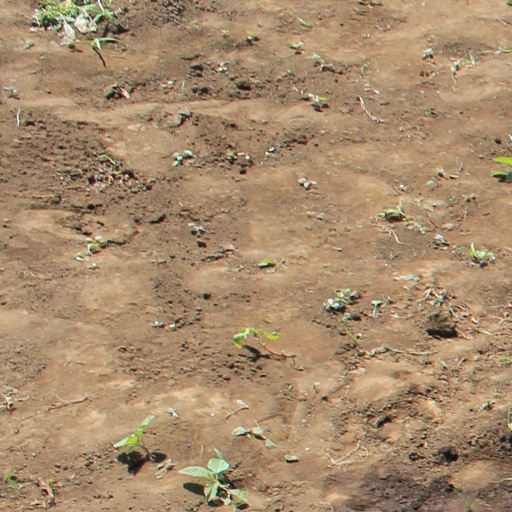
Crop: soybean